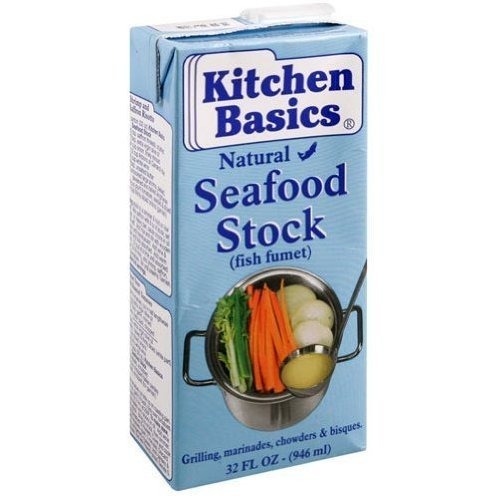
Item Name: Kitchen Basics All Natural Seafood Stock (32 Ounce)
Value: 32.0
Unit: Fl Oz

Price: 6.19